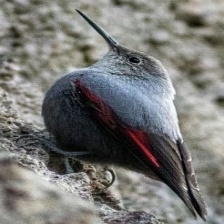
Species: WALL CREAPER
Scientific name: TICHODROMA MURARIA